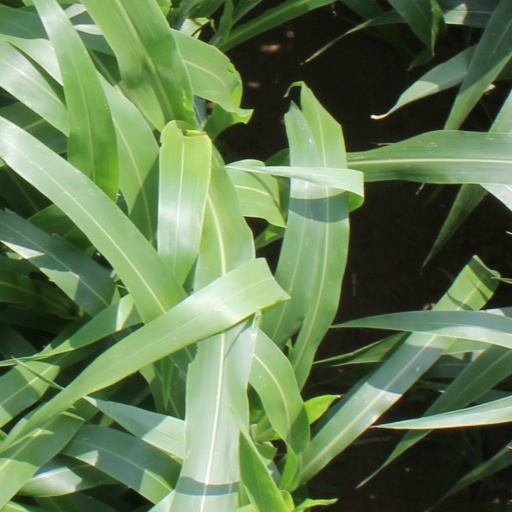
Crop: sorghum